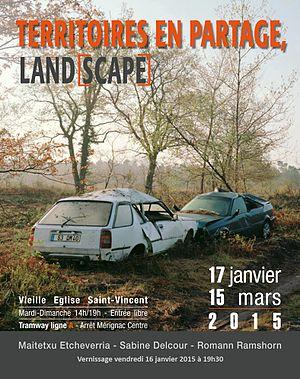
Affiche de l'exposition ""[Land]scape
Simon Arnaudin, dit Félix Arnaudin, né le 30 mai 1844 à Labouheyre et mort le 6 décembre 1921 dans la même ville, est un poète et photographe français spécialiste de la Haute-Lande.